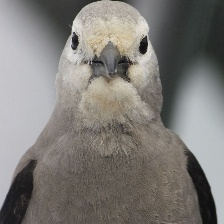
Species: CLARKS NUTCRACKER
Scientific name: NUCIFRAGA COLUMBIANA
ImageNet parent category: jay